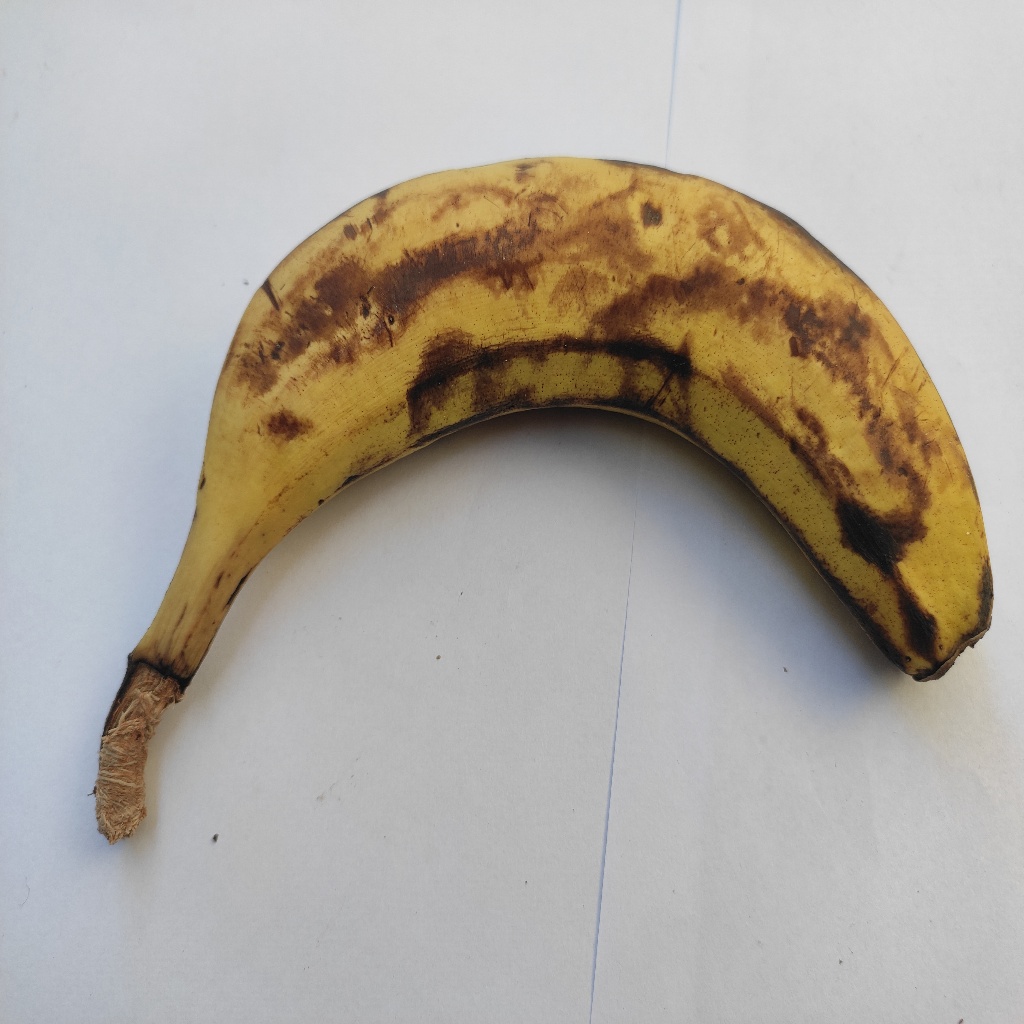
Crop: banana
Quality class: Defect